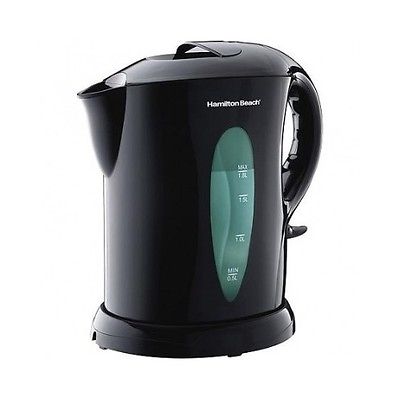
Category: kettle